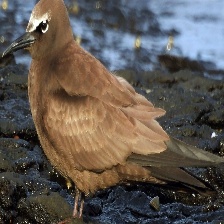
Species: BROWN NOODY
Scientific name: ANOUS STOLIDUS